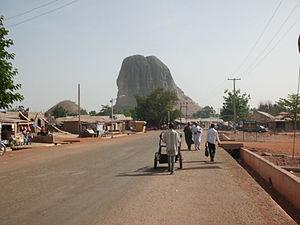
Wase est une zone de gouvernement local de l'État du Plateau au Nigeria.